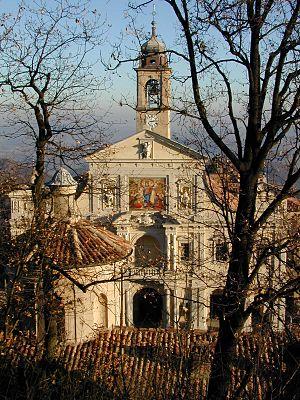
Le Mont Sacré de Crea est un calvaire édifié à partir de la fin du XVIᵉ siècle, au-dessus de la petite commune de Ponzano Monferrato, située dans l'actuelle province d'Alexandrie dans le Piémont, sur l'un des sommets les plus élevés de l'ancienne région historique —autrefois un duché — de Monferrat. Il a été inscrit le 3 juillet 2003, avec huit autres calvaires du Piémont et de la Lombardie sur la Liste du patrimoine mondial au titre des biens culturels par l’Unesco.
Les Sacri Monti du Piémont et de Lombardie sont des lieux religieux destinés à la foi chrétienne, des groupes de chapelles dispersés dans des environnements naturels du Piémont et de Lombardie érigés entre le XVIᵉ et le XVIIᵉ siècle et comportant des expressions artistiques pieuses.